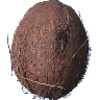
Label: cocos